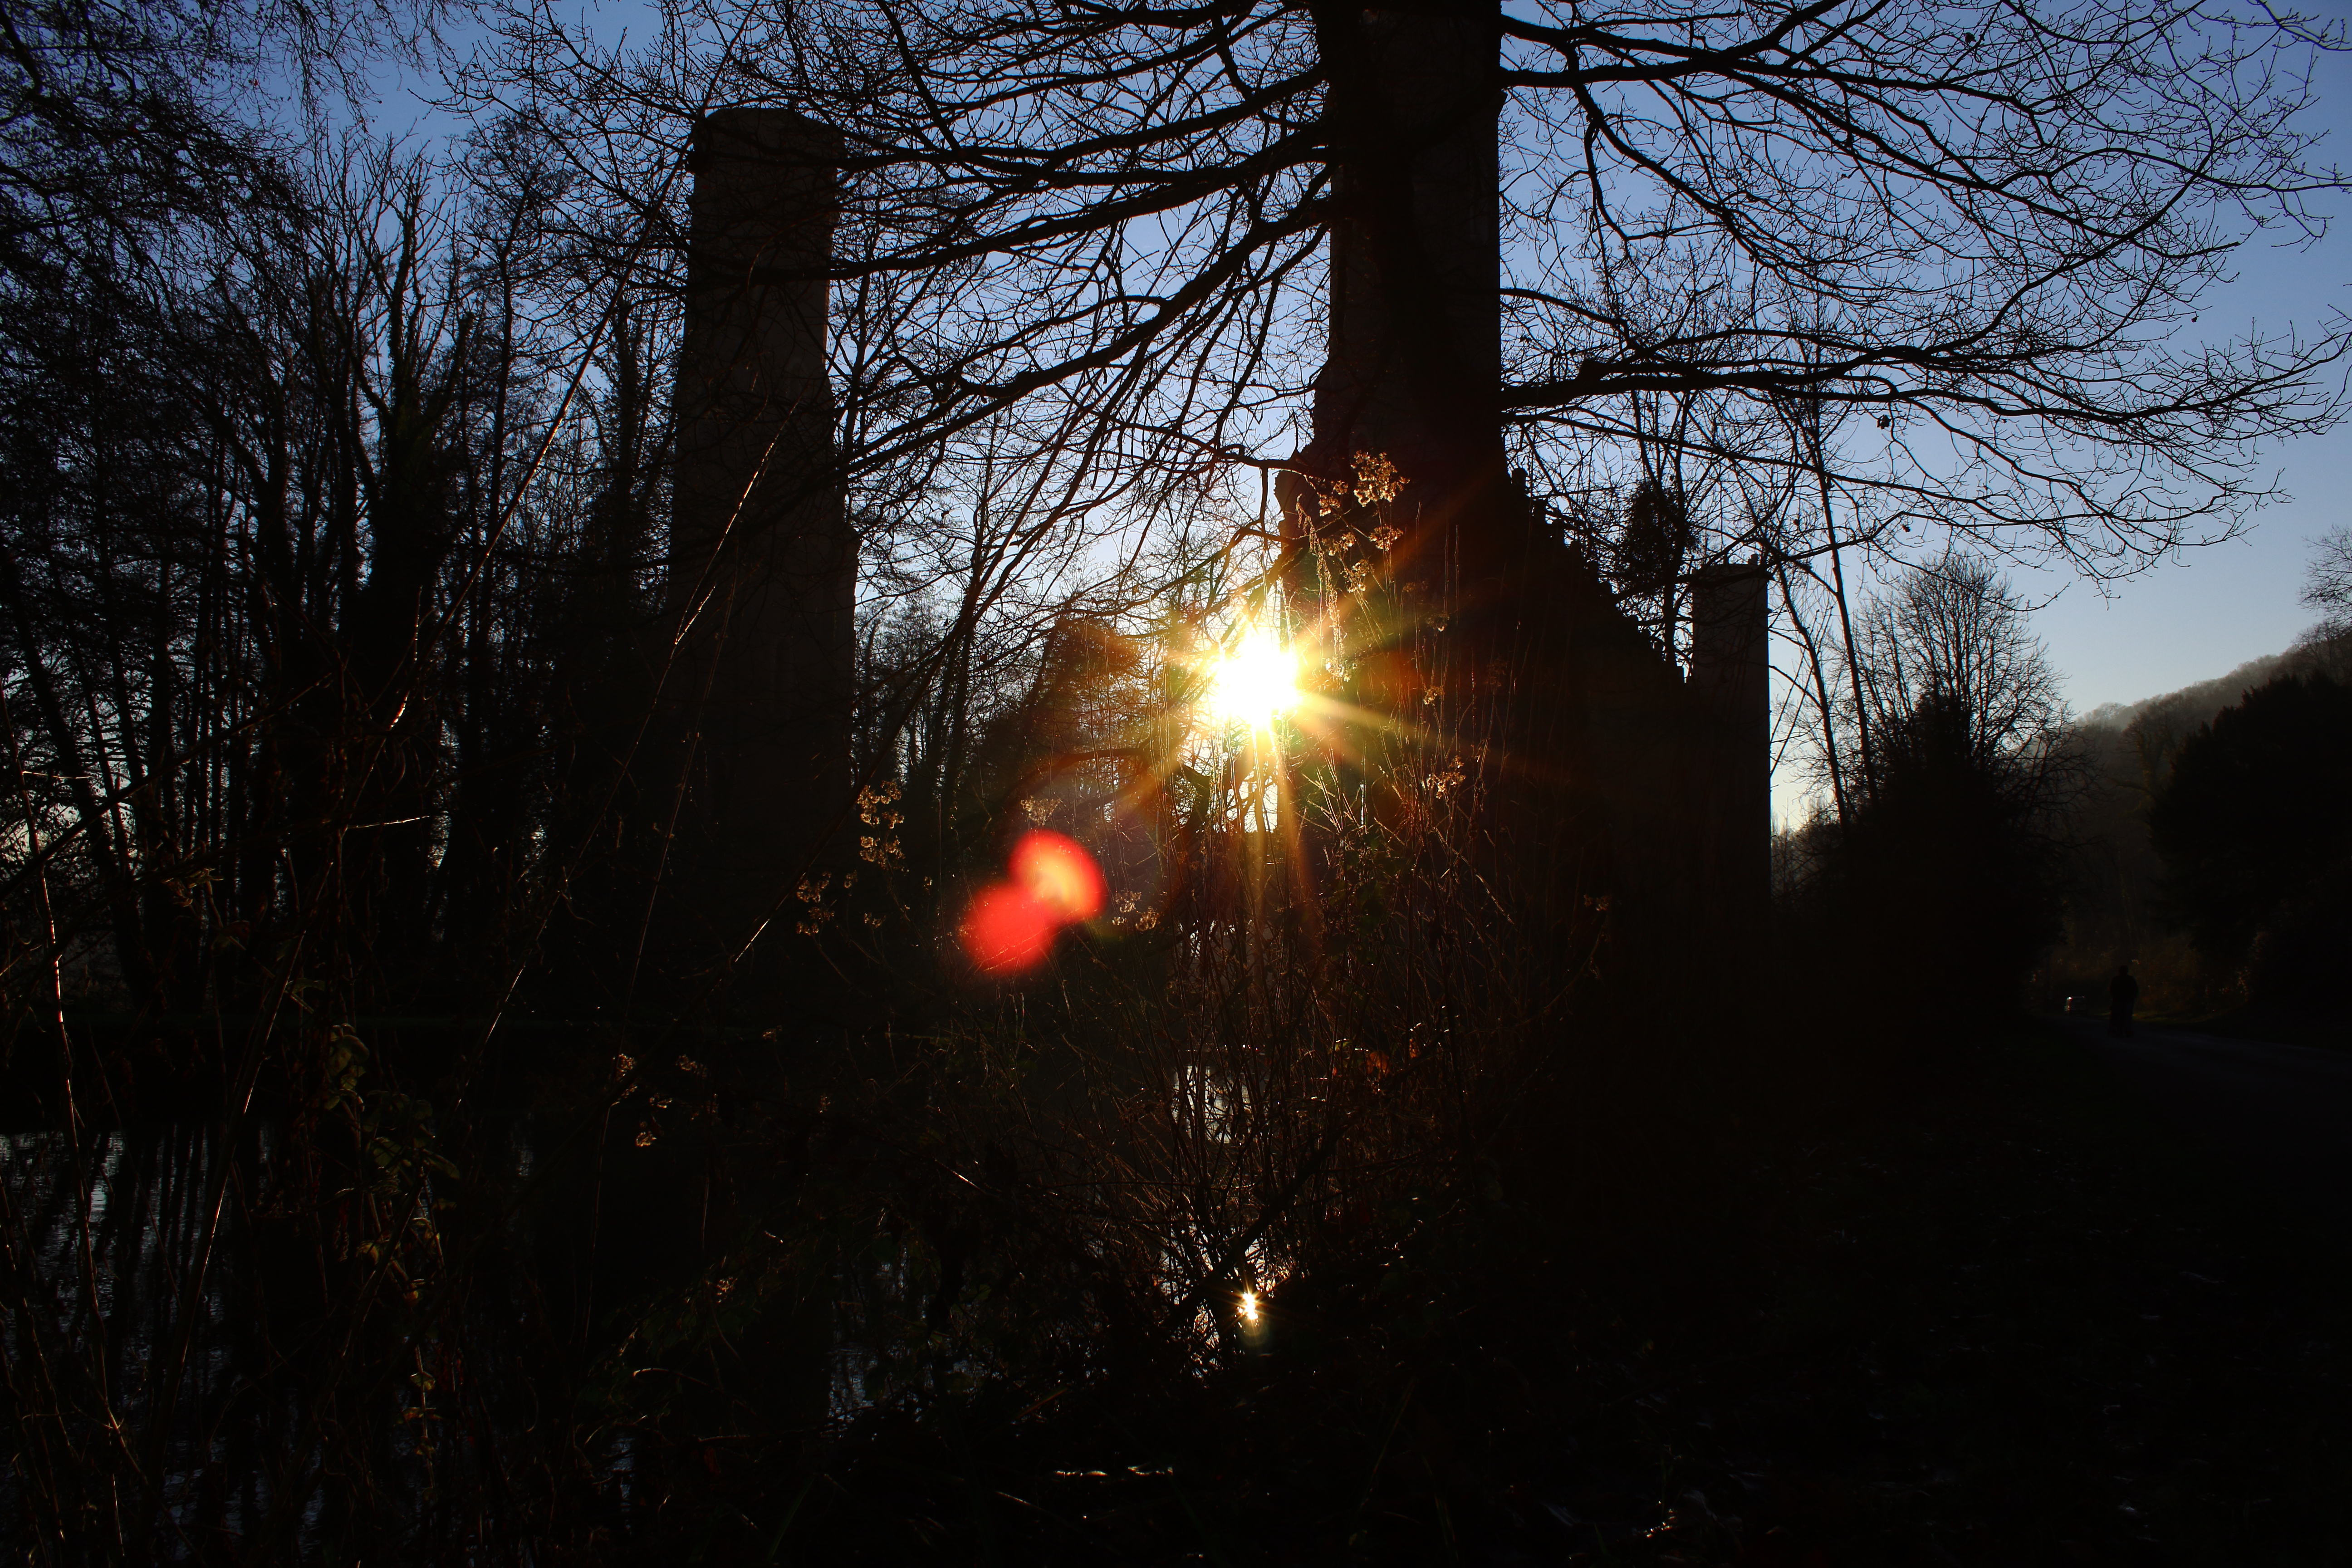
drone, aerial, photo, photography, cathedral, factory, sunset, sunset lover, sun, sky, fog, abandoned, alone, deserted, derelict, forsaken, disused, outdated, antiquated, bygone, castoff, explore, exploration, work, spinning, mill, minster, waste, ruins, old, ancient, past, antique, vintage, forest, wood, trees, nature, landscape, tree, sunlight, light, branch, natural landscape, natural environment, morning, atmospheric phenomenon, evening, sunrise, woody plant, atmosphere, leaf, lens flare, astronomical object, cloud, darkness, winter, backlighting, night, plant, heat, horizon, dusk, reflection, dawn, twig, woodland